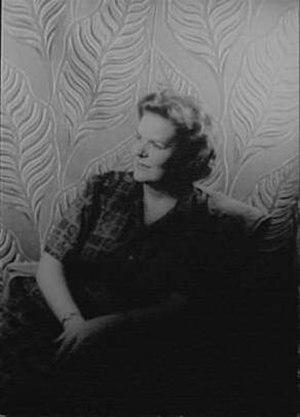
Maureen Forrester, née Maureen Katherine Stewart Forrester à Montréal, Québec, le 25 juillet 1930 et morte à Toronto, Ontario, le 16 juin 2010, est une contralto canadienne, surtout récitaliste et particulièrement renommée en tant qu'interprète de Mahler et de Brahms.